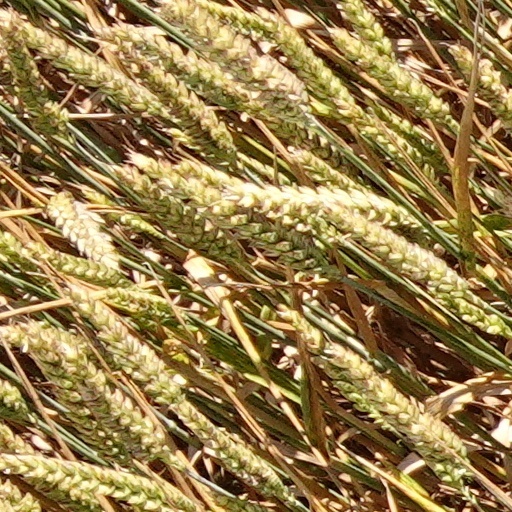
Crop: wheat